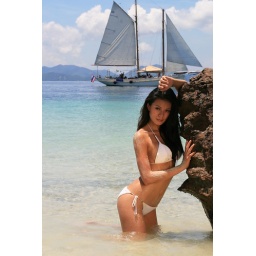
Sexy girl in the water